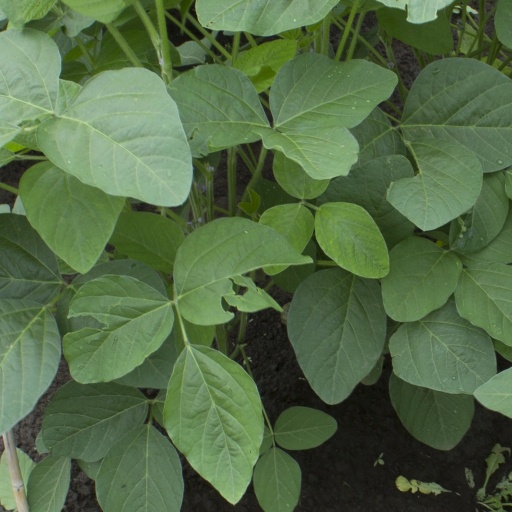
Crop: soybean